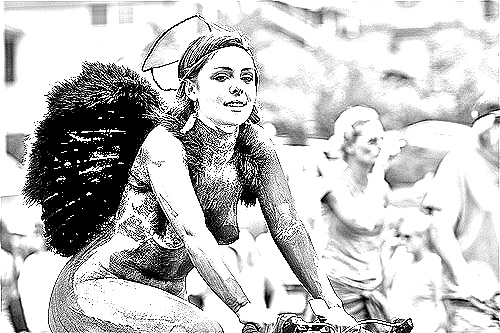
Portrait style: Sketch Portrait